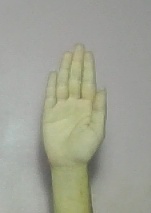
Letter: seen